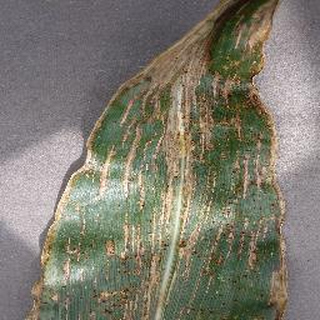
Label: corn_cercospora_leaf_spot